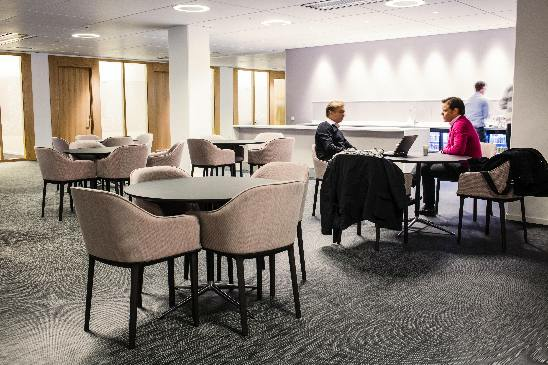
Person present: Yes